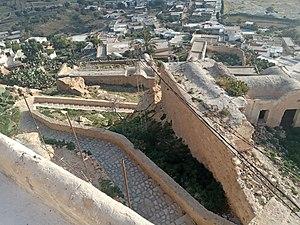
Le gouvernorat de Zaghouan, créé en novembre 1976, est l'un des 24 gouvernorats de la Tunisie. Il est situé dans le nord-est du pays et couvre une superficie de 2 820 km², soit 1,7 % de la superficie du pays. Il abrite en 2014 une population de 176 945 habitants. Son chef-lieu est Zaghouan.